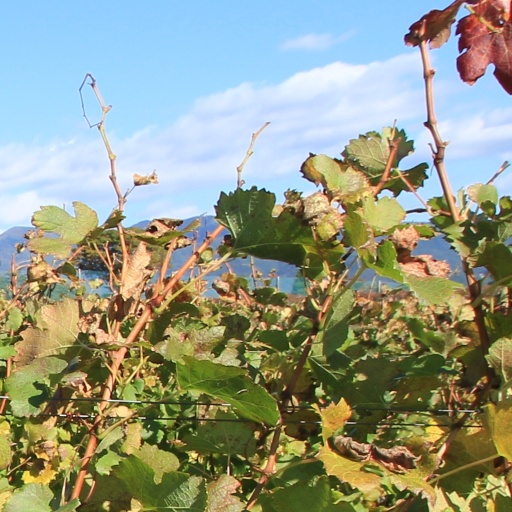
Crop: grape